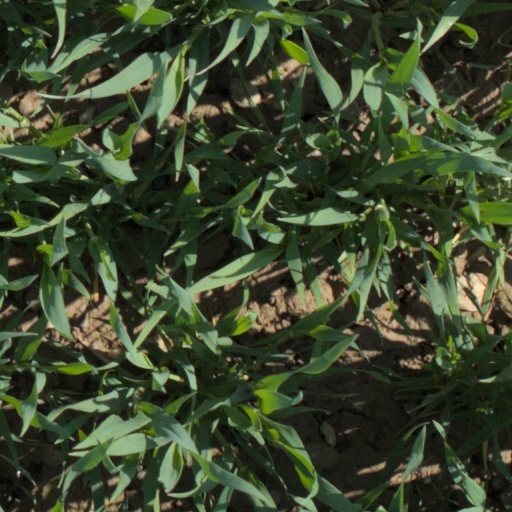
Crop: wheat